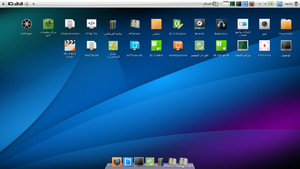
Elokab est un environnement de bureau libre GNU/Linux.
En informatique, un environnement de bureau est un logiciel qui permet de manier l'ordinateur à travers une interface utilisateur qui se présente en mode graphique sous l'aspect d'un bureau. Il s'agit d'un type d'environnement graphique où le terme « environnement de bureau » provient de la métaphore du bureau, sur laquelle sont fondés ces produits.